Lethbridge

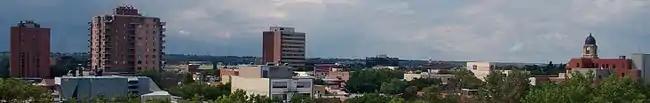
Lethbridge seen from Halmrast Manor

Lethbridge's economy developed from drift mines opened by Nicholas Sheran in 1874 and the North Western Coal and Navigation Company in 1882. North Western's president was William Lethbridge, from whom the city derives its name. By the turn of the century, the mines employed about 150 men and produced of coal each day. In 1896, local collieries were the largest coal producers in the Northwest Territories, with production peaking during World War I. An internment camp was set up at the Exhibition Building in Lethbridge from September 1914 to November 1916. After the war, increasing oil and natural gas production gradually replaced coal production, and the last mine in Lethbridge closed in 1957.